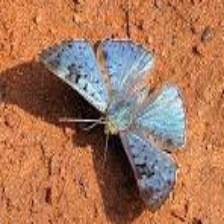
Species: GLITTERING SAPPHIRE